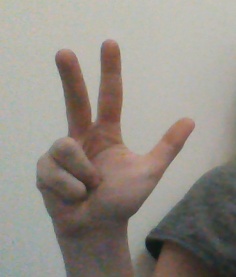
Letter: al